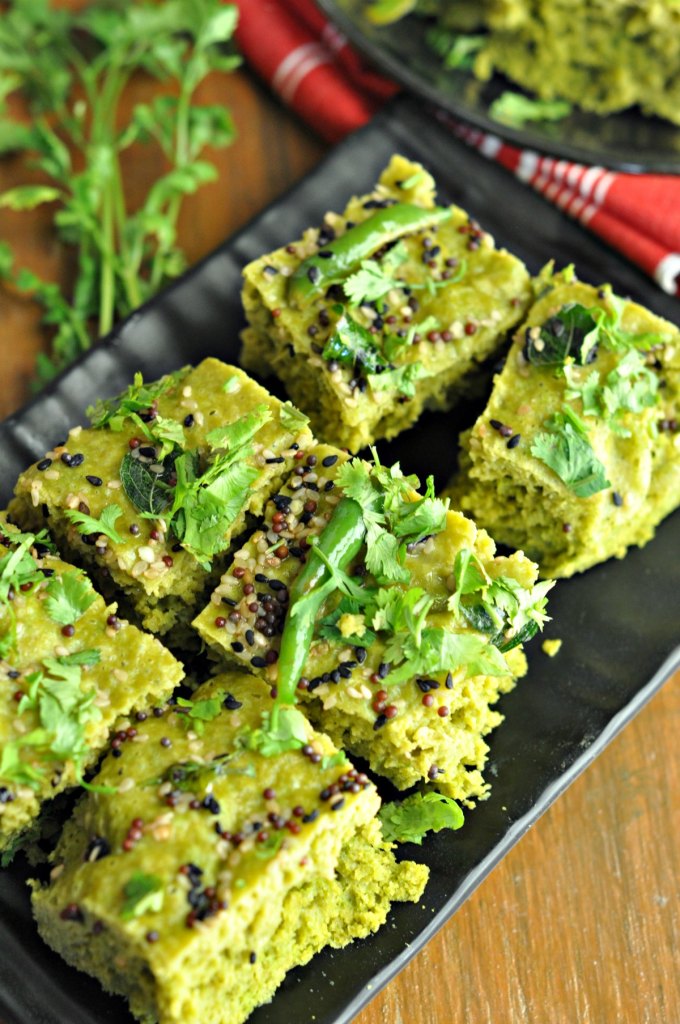
Dish: dhokla